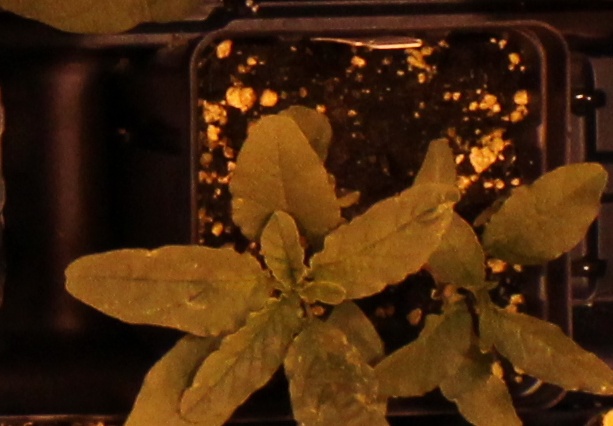
Label: Waterhemp